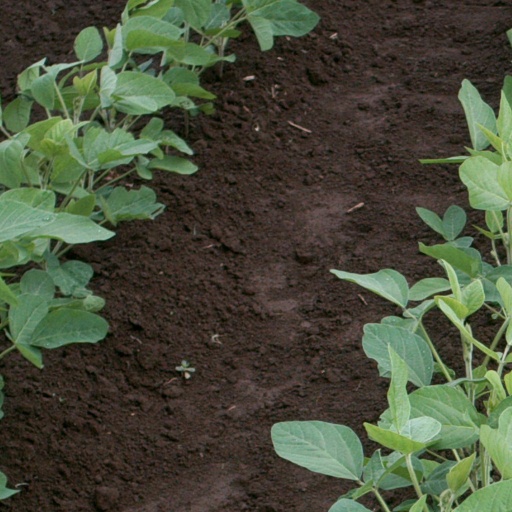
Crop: soybean